Organizations of the Dune universe

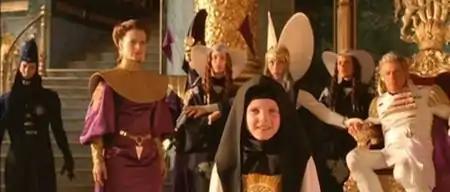
Young Alia Atreides in front of (from left to right) a Spacing Guild agent, Princess Irulan, Reverend Mother Gaius Helen Mohiam and her Bene Gesserit, and Padishah Emperor Shaddam IV, from the 2000 "Dune" miniseries

Multiple organizations of the "Dune" universe dominate the political, religious, and social arena of the setting of Frank Herbert's "Dune" series of science fiction novels, and derivative works. Set tens of thousands of years in the future, the saga chronicles a civilization which has banned computers but has also developed advanced technology and mental and physical abilities through physical training, eugenics and the use of the drug melange. Specialized groups of individuals have aligned themselves in organizations focusing on specific abilities, technology and goals. Herbert's concepts of human evolution and technology have been analyzed and deconstructed in at least one book, "The Science of Dune" (2008). His originating 1965 novel "Dune" is popularly considered one of the greatest science fiction novels of all time, and is frequently cited as the best-selling science fiction novel in history. "Dune" and its five sequels by Herbert explore the complex and multilayered interactions of politics, religion, ecology and technology, among other themes.